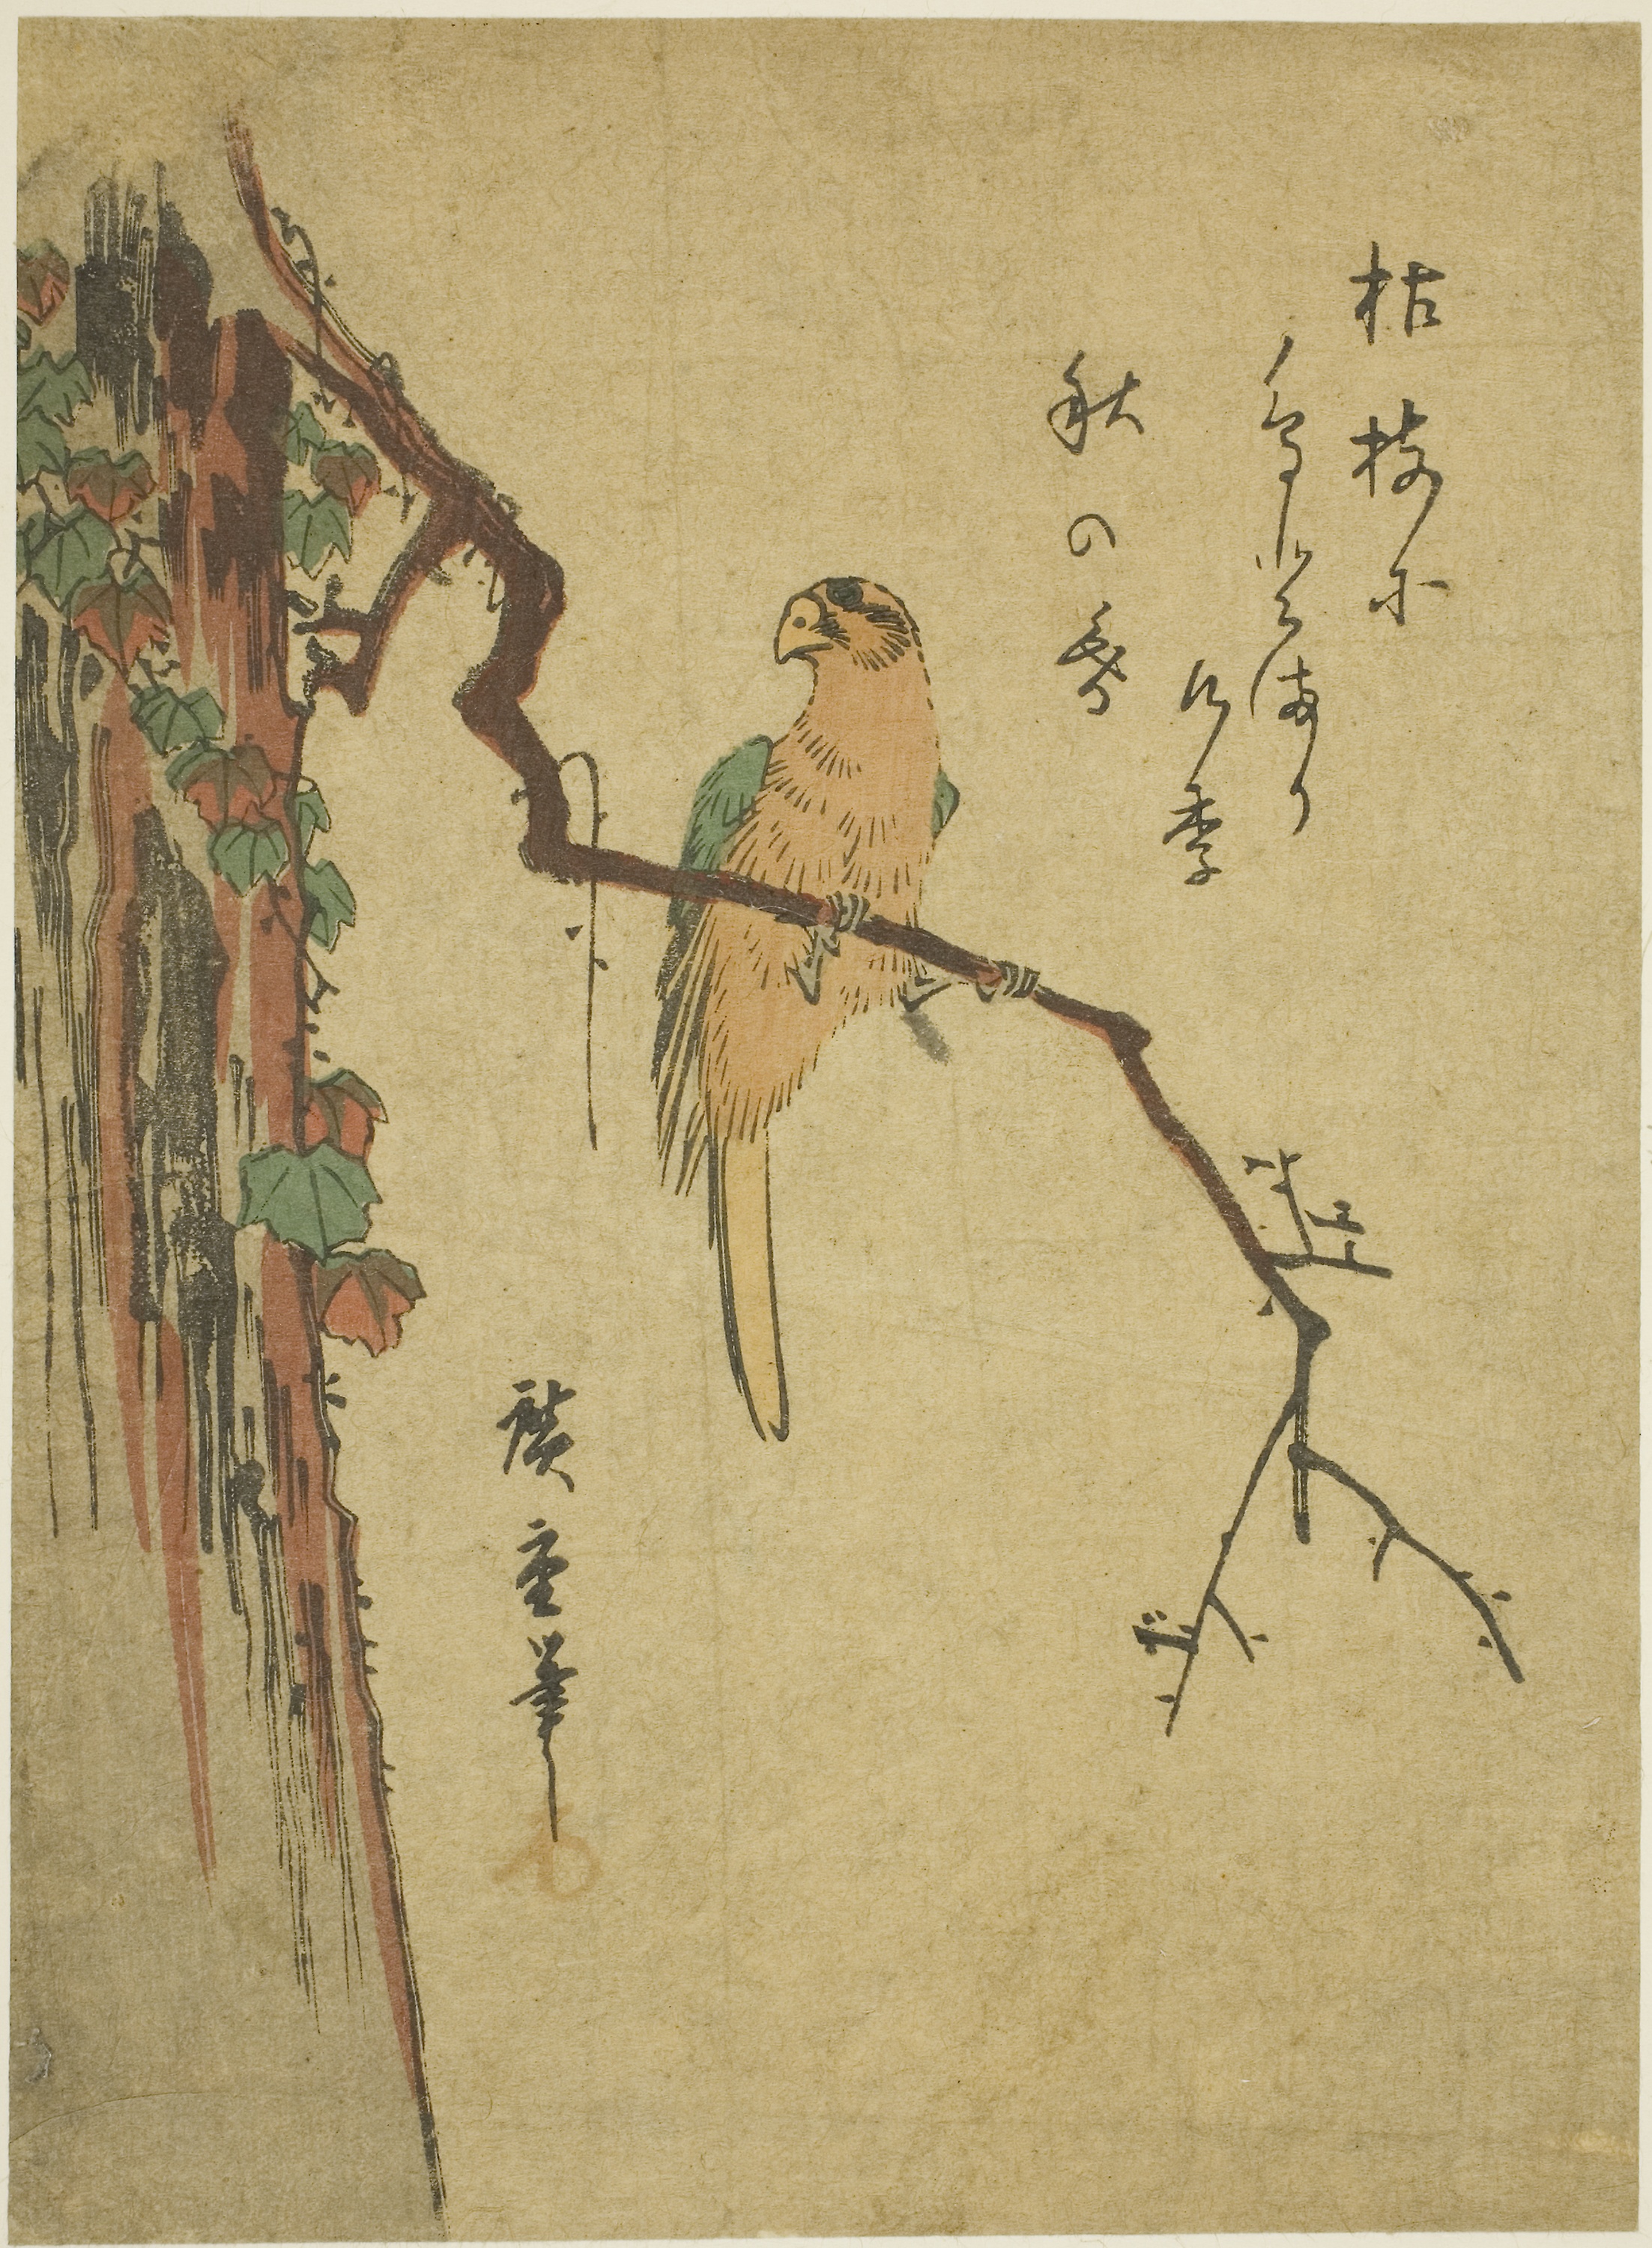
text, art, drawing, painting, illustration, tree, branch, plant, artwork, sketch, paper, paper product